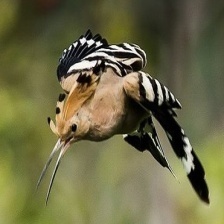
Species: HOOPOES
Scientific name: UPUPIDAE